Central Valley Project

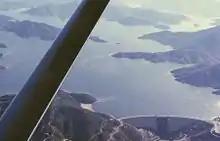
Shasta Dam, with Shasta Lake at its highest level, July 1965

Shasta Division consists of a pair of large dams on the Sacramento River north of the city of Redding. The Shasta Dam is the primary water storage and power generating facility of the CVP. It impounds the Sacramento River to form Shasta Lake, which can store over of water, and can generate 680 MW of power. Shasta Dam functions to regulate the flow of the Sacramento River so that downstream diversion dams and canals can capture the flow of the river more efficiently, and to prevent flooding in the Sacramento-San Joaquin Delta where many water pump facilities for San Joaquin Valley aqueducts are located. The Keswick Dam functions as an afterbay (regulating reservoir) for the Shasta Dam, also generating power.